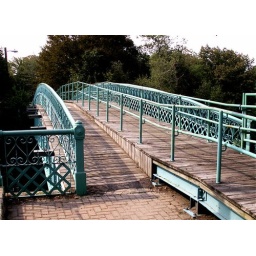
pedestrian bridge over mystic river